Adolphe Hervier

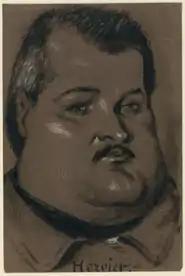
Adolph Hervier; caricature by Nadar (1850)

Adolphe Hervier, in full: Louis-Henri-Victor-Jules-François-Adolphe Hervier (1818, Paris - 18 January 1879, Paris) was a French painter and engraver, known for his rural genre scenes. Over his lifetime, his style changed from a strict Romanticism to an early type of Impressionism.